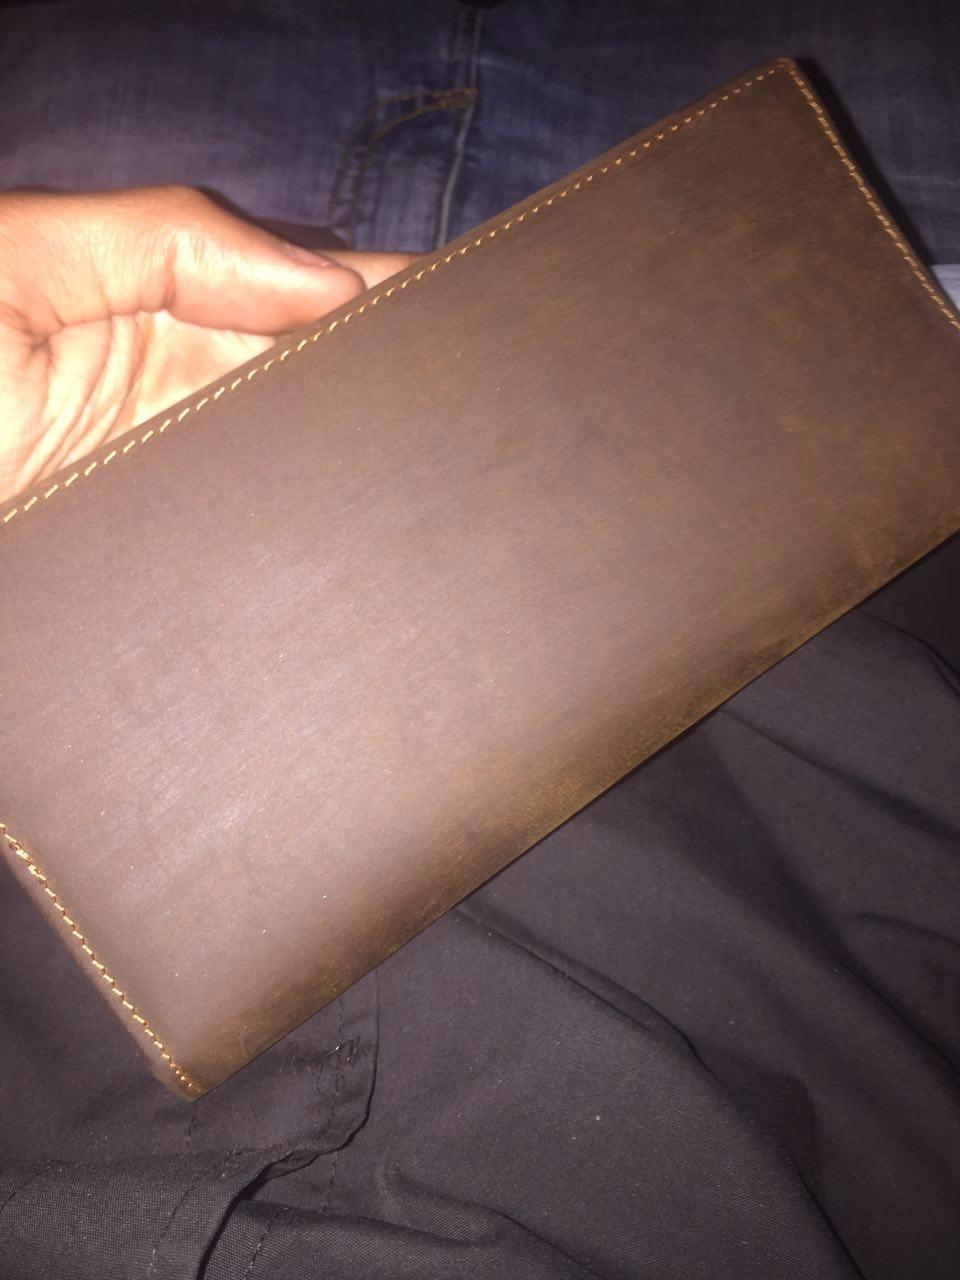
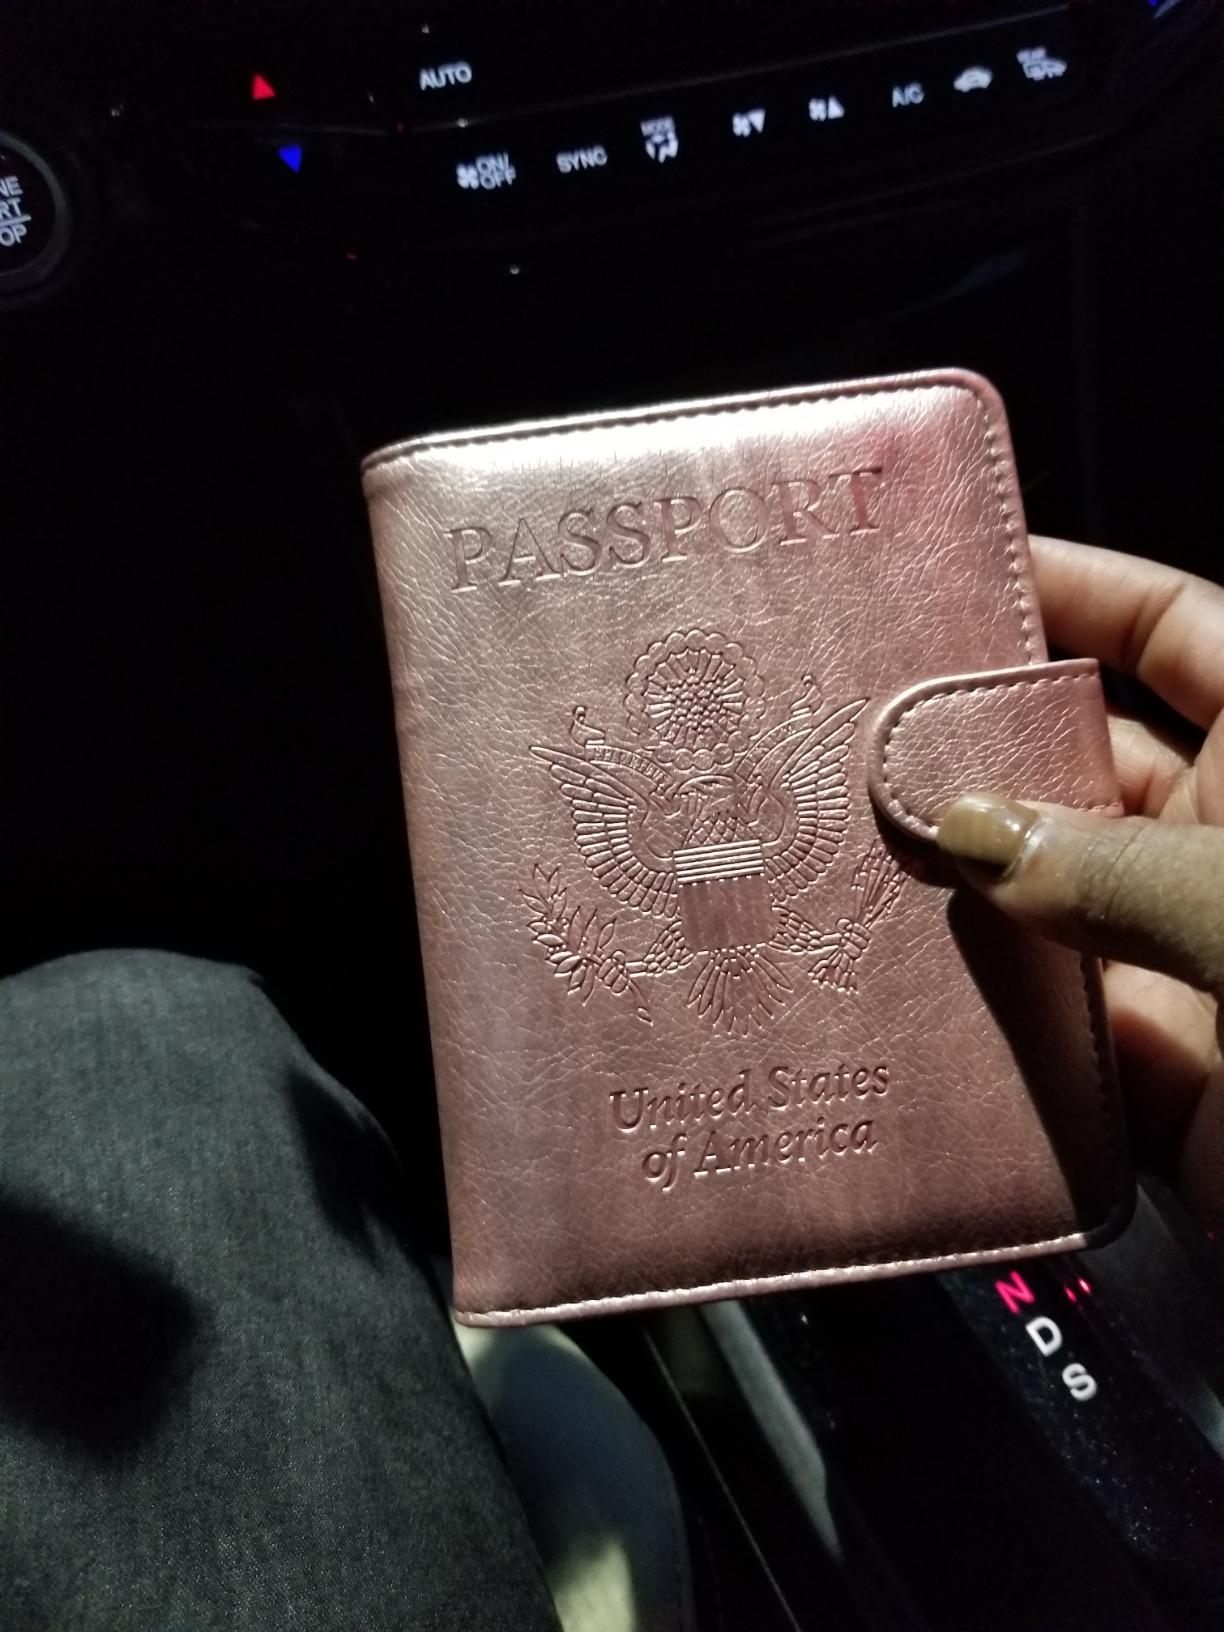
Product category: accessories_wallet
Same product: no